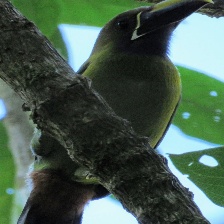
Species: BLUE THROATED TOUCANET
Scientific name: AULACORHYNCHUS CAERULEOGULARIS
ImageNet parent category: toucan